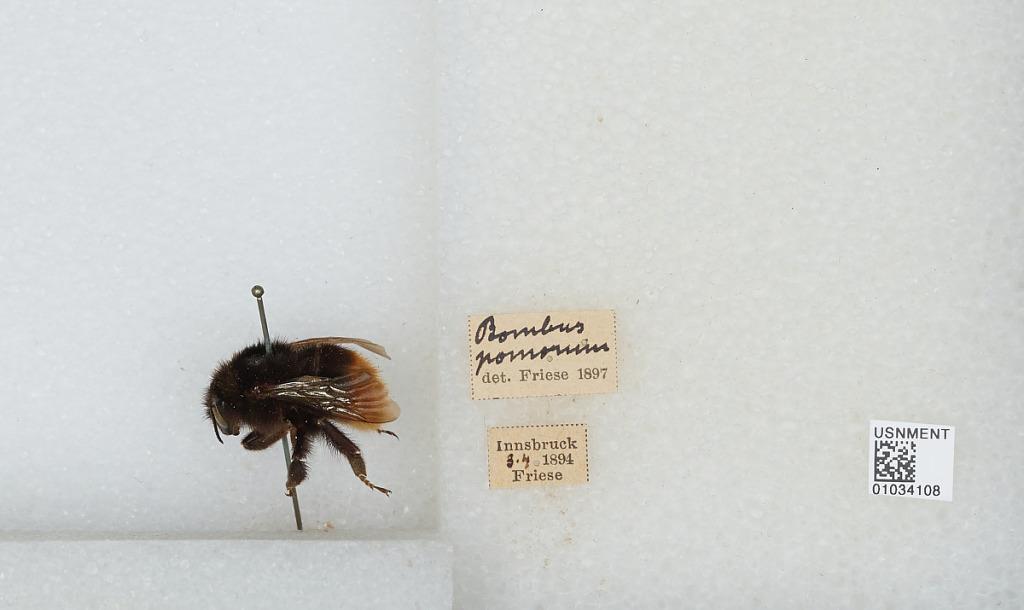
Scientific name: Bombus (Rhodobombus) pomorum (Panzer)
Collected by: Friese
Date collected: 1894-5-4
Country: Austria
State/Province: Tyrol
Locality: Innsbruck
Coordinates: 47.27, 11.38
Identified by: Friese